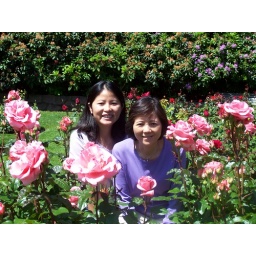
2 beautiful ladies in bed of roses